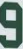
Number: 9